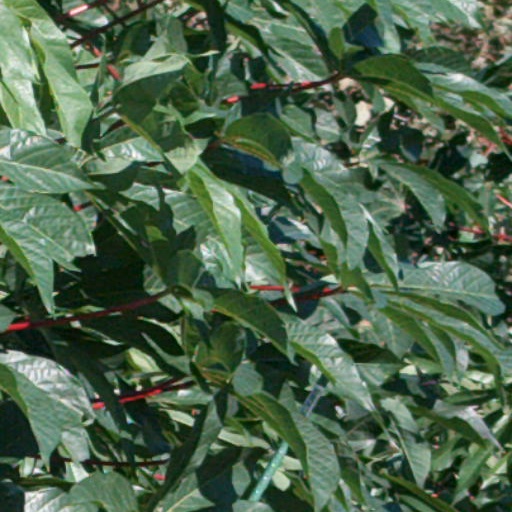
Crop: cassava